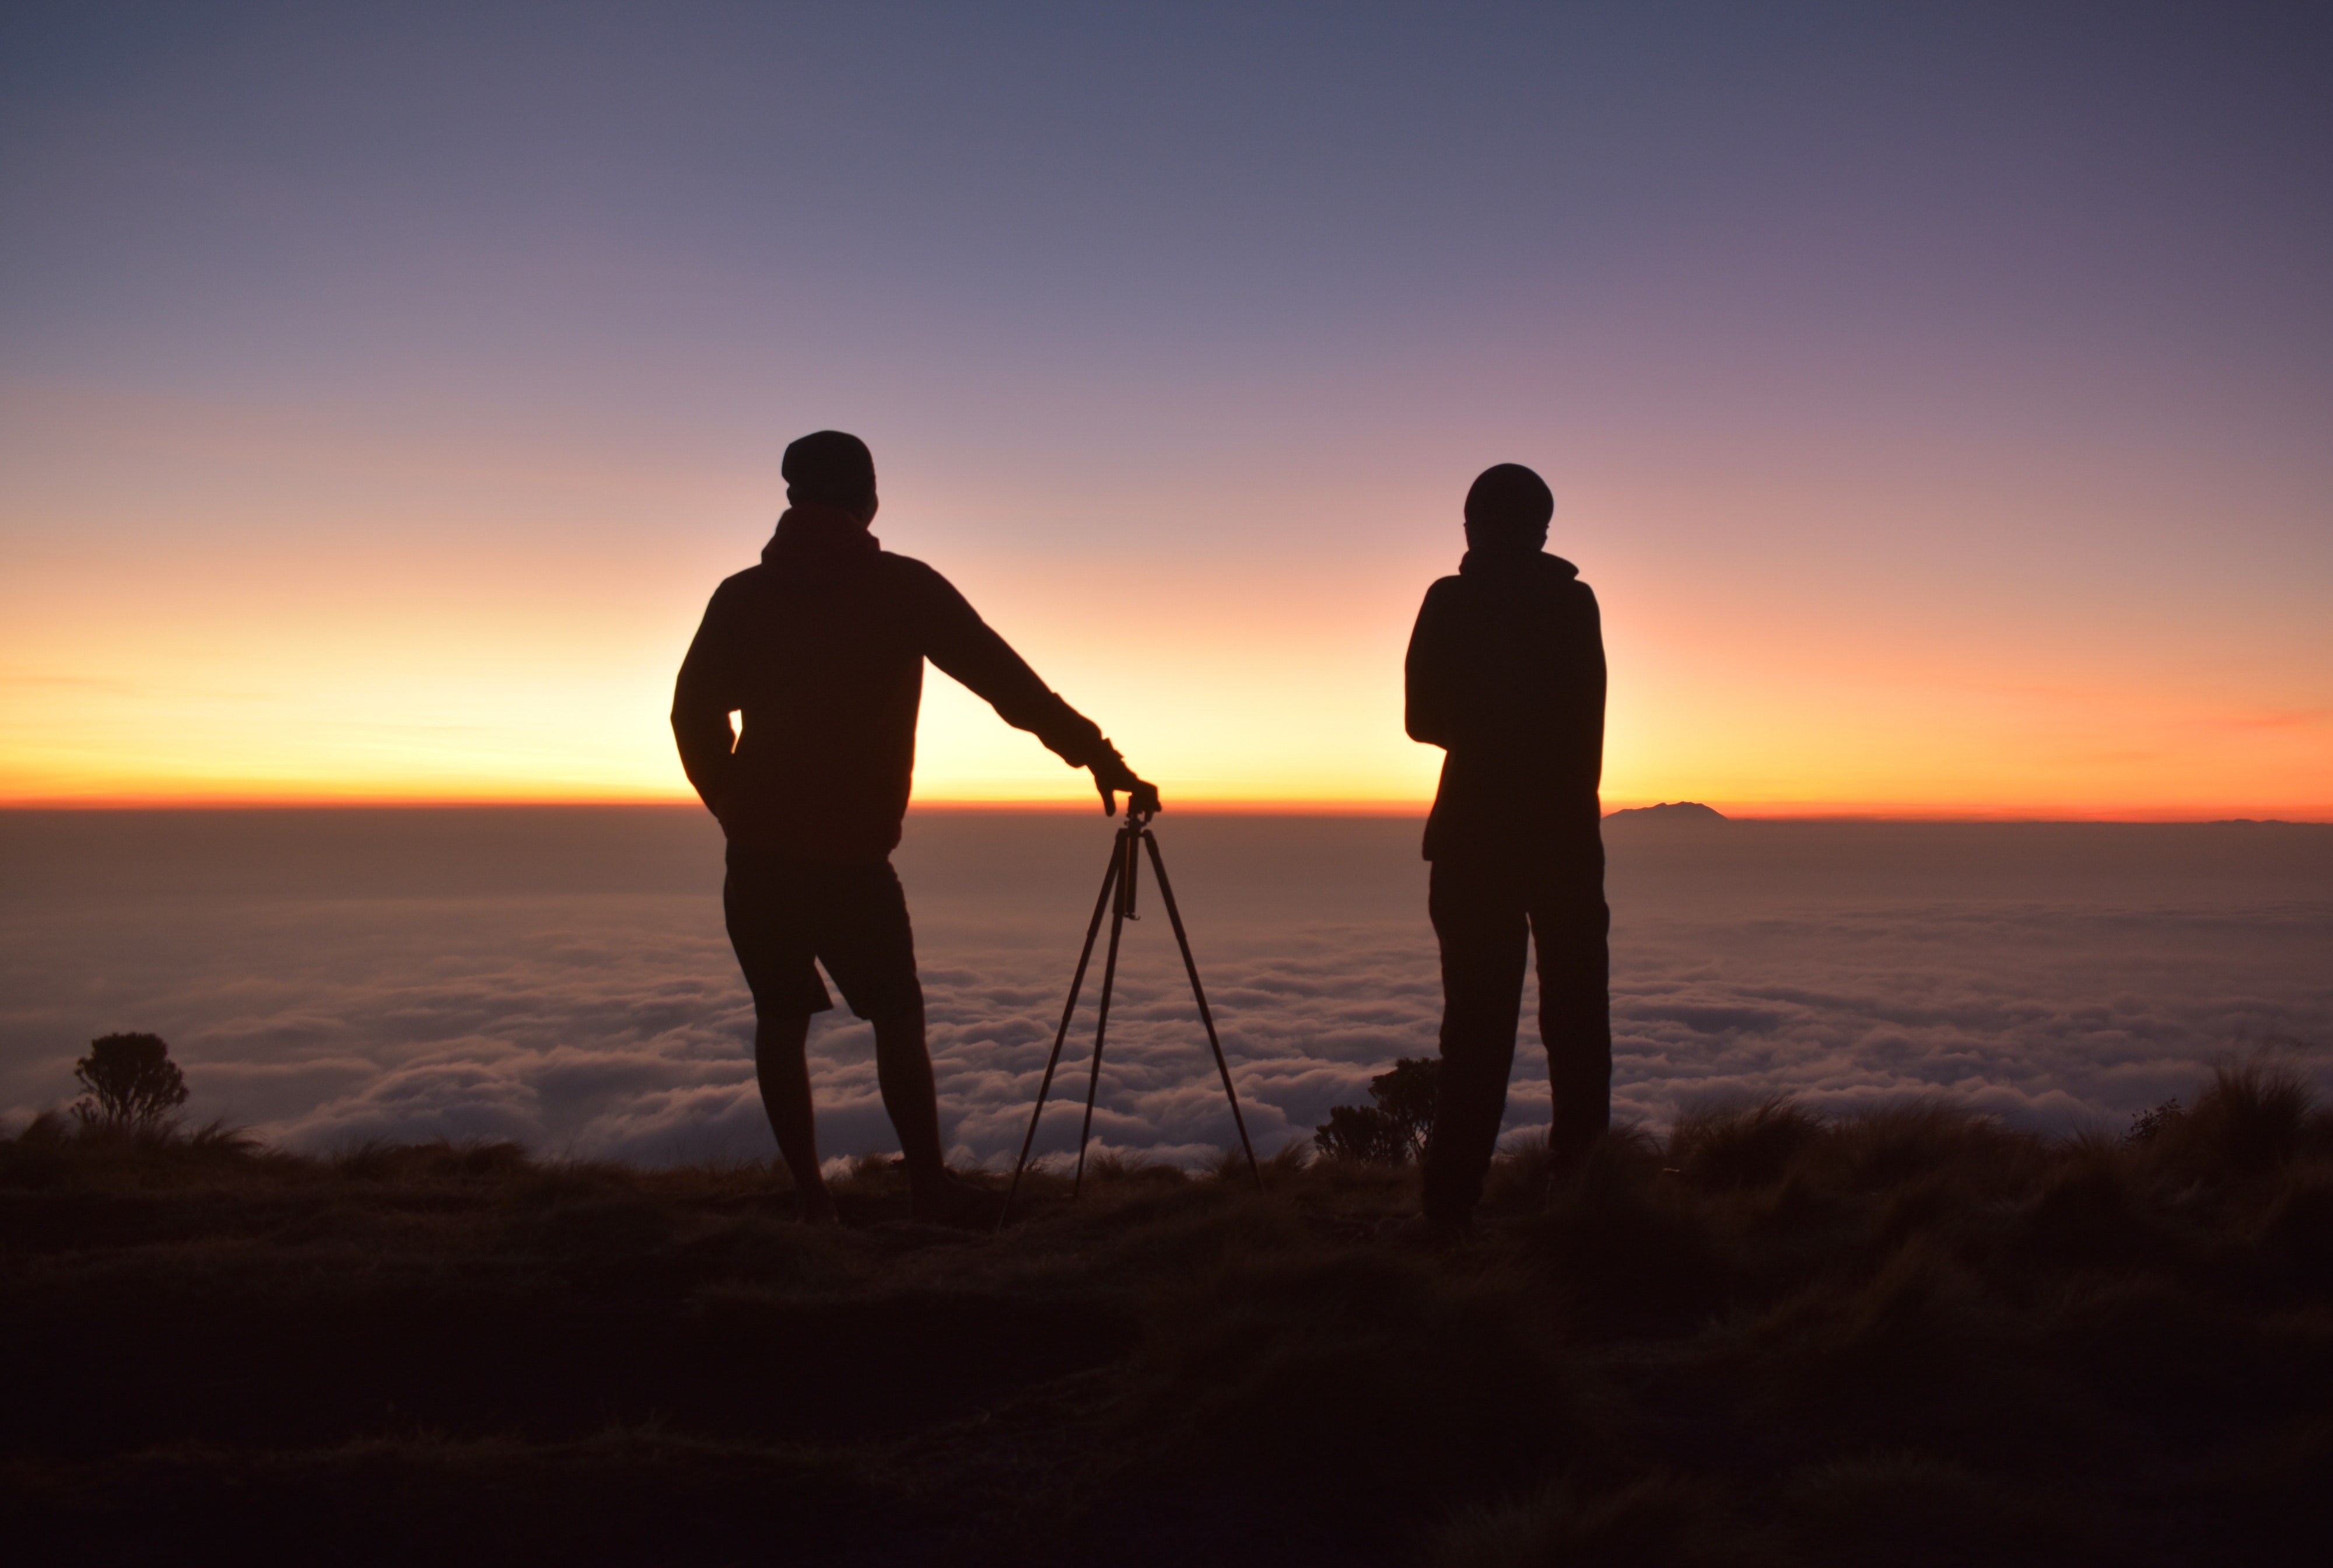
People in nature, sky, photograph, sunrise, horizon, sunset, fun, vacation, ocean, sea, standing, friendship, silhouette, evening, beach, photography, shore, coast, cloud, gesture, dusk, leisure, landscape, tourism